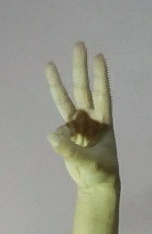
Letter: thaa